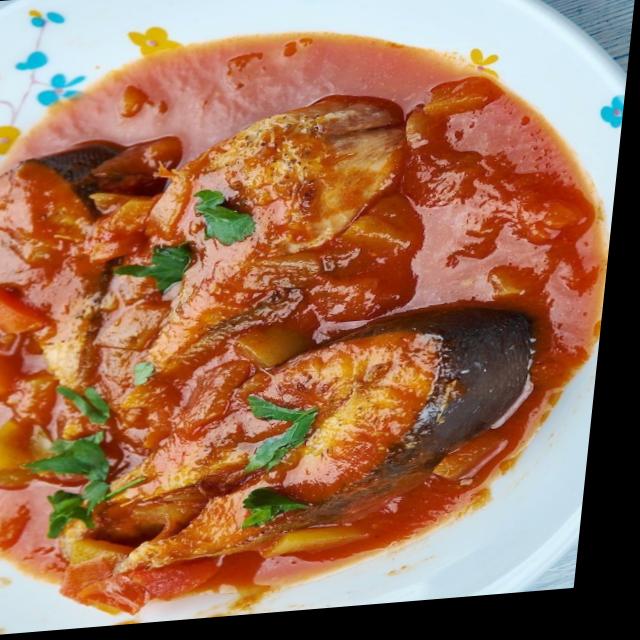
Dish: fish_curry